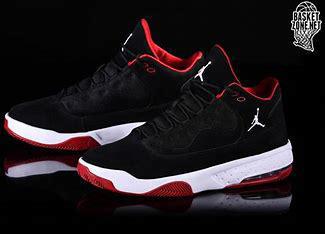
Brand: Jordan
Model: Max Aura 2